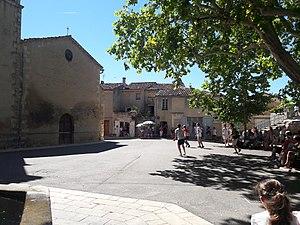
Match de paume artignoscaise pendant les épreuves de la Coupe du monde artignoscaise organisé par l'AIPA (Association internationale de paume artignoscaise)
Artignosc-sur-Verdon est une commune française du département du Var, en région Provence-Alpes-Côte d'Azur.